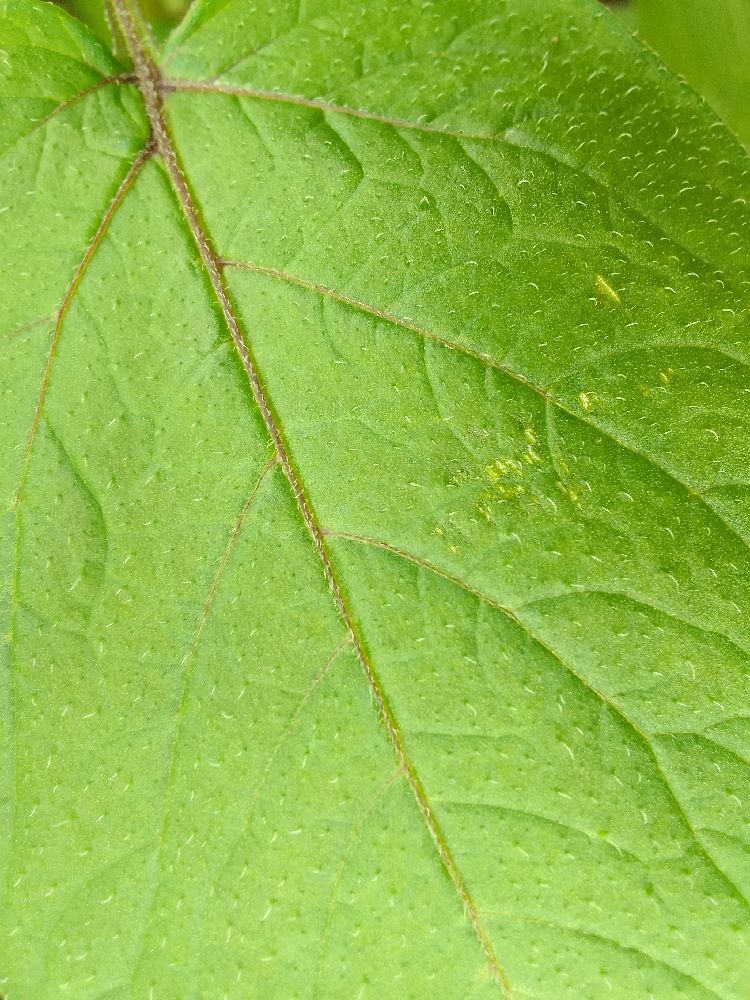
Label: Healthy